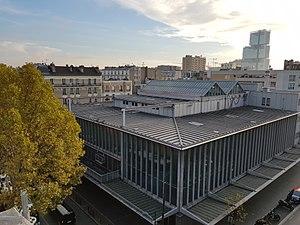
Maison du Peuple, Clichy
Clichy est une commune française du département des Hauts-de-Seine en région Île-de-France, située au nord-ouest de Paris dans sa première couronne.